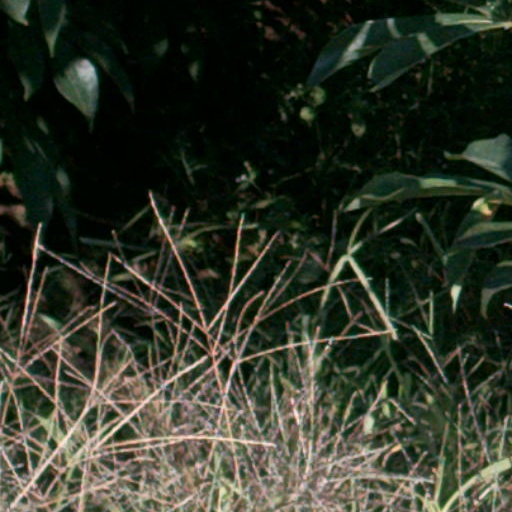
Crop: cassava